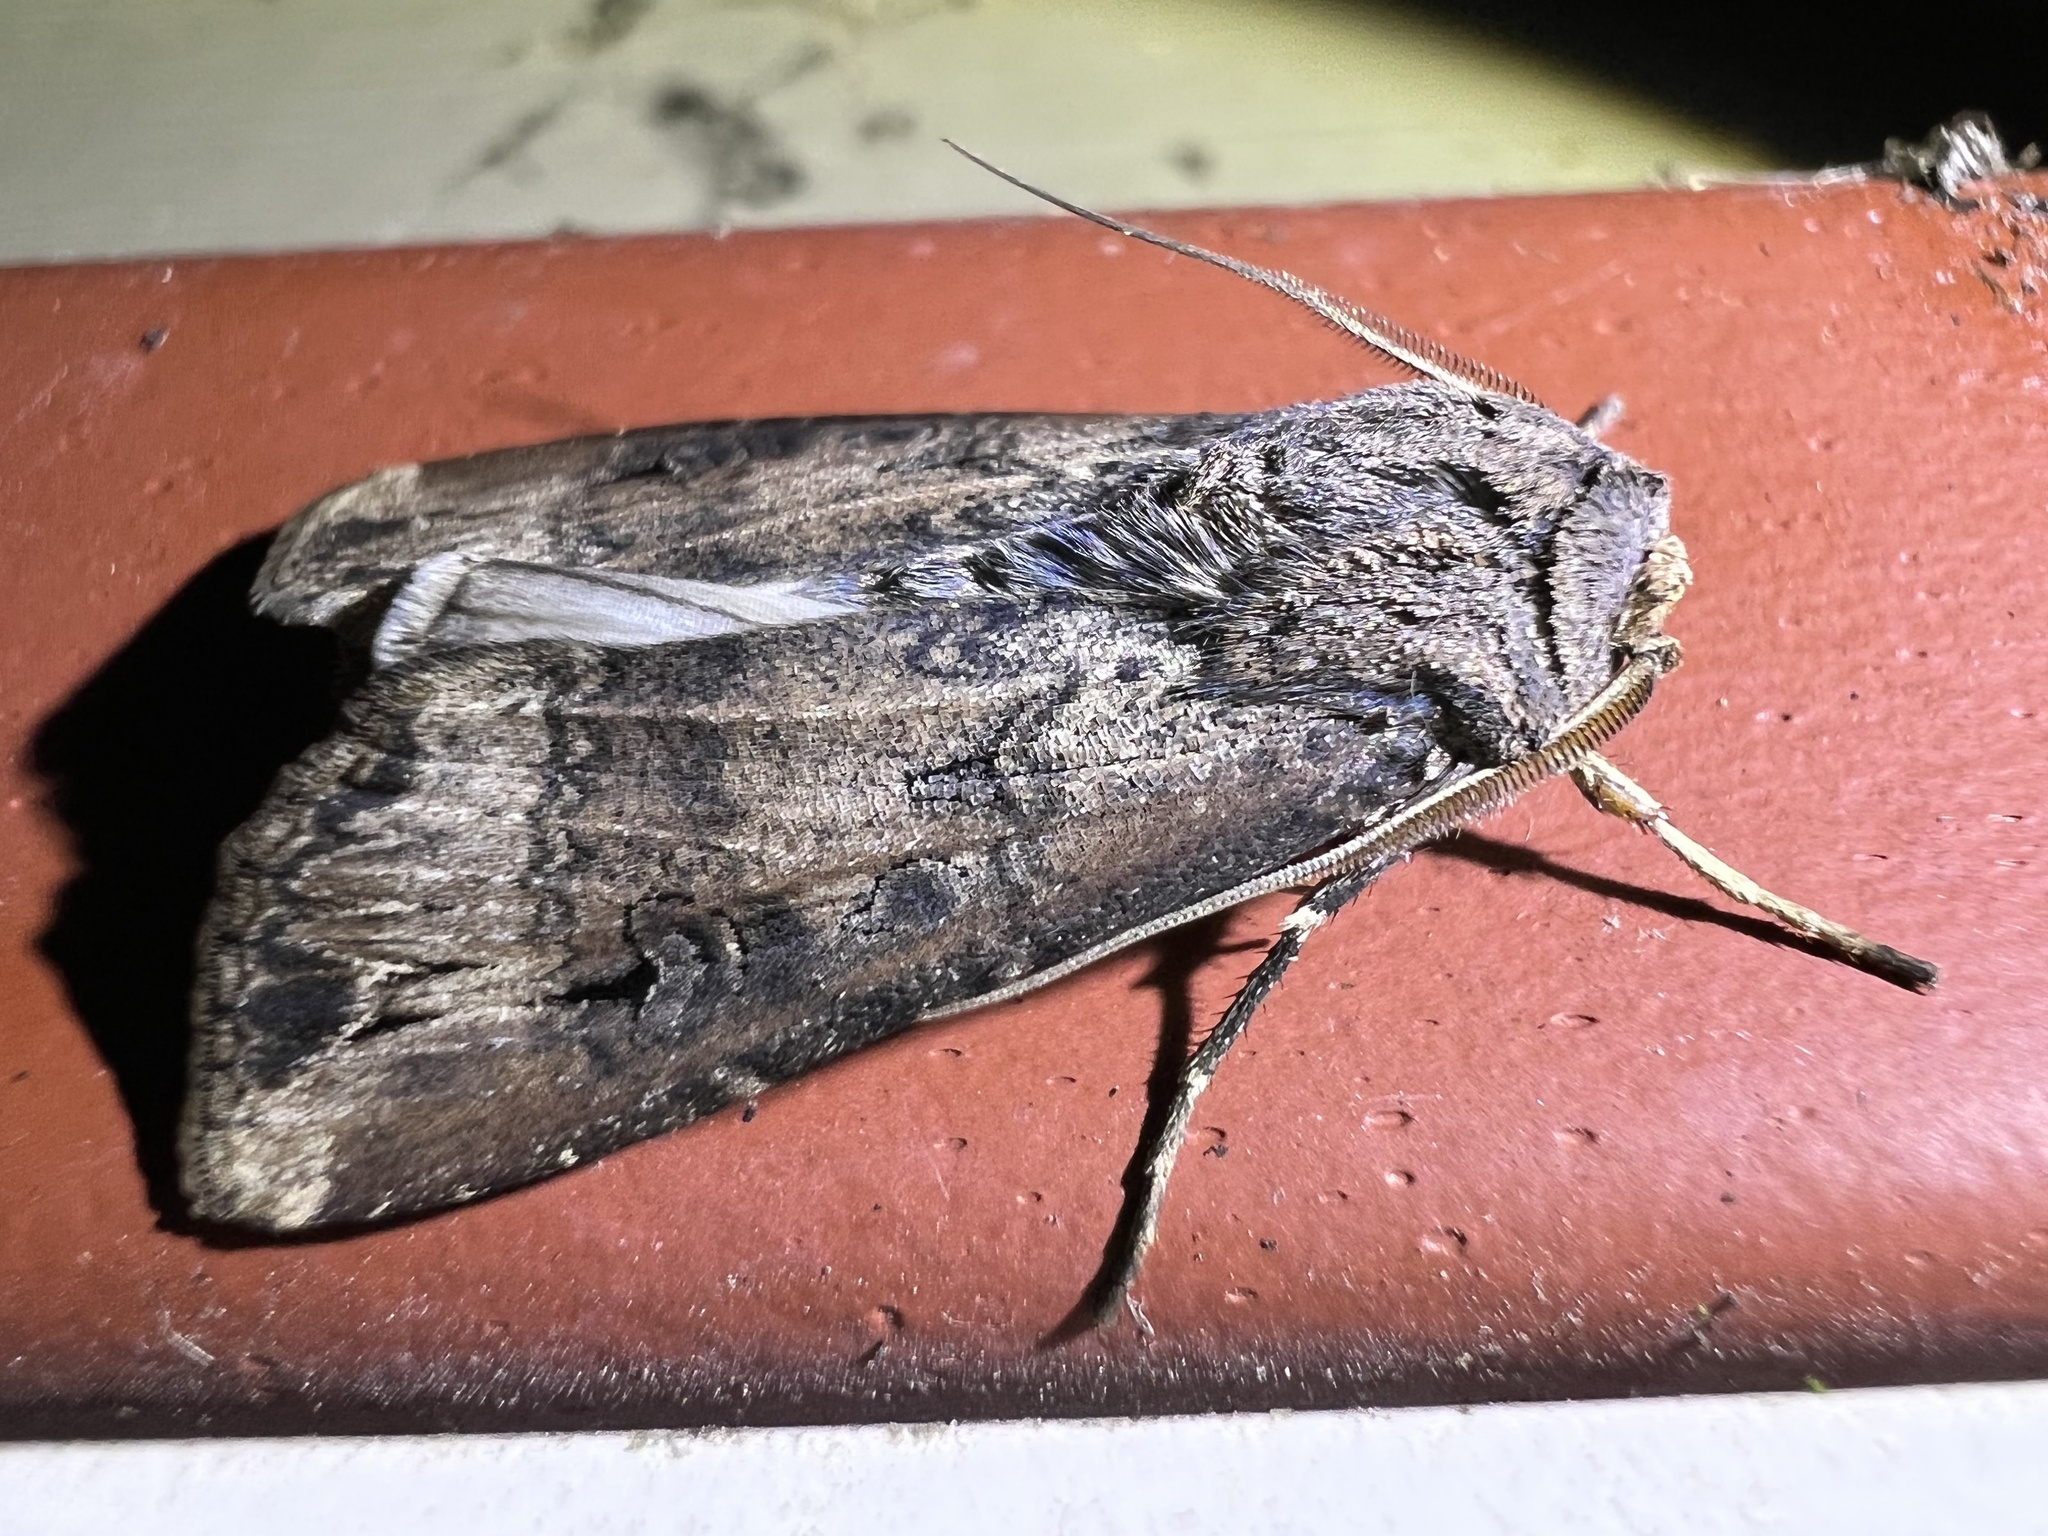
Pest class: cutworms